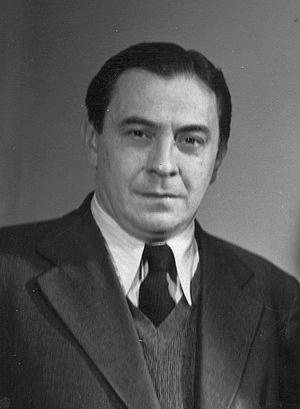
Géza von Bolváry est un réalisateur, scénariste, acteur et metteur en scène hongrois, né Géza Maria von Bolváry-Zahn à Budapest le 26 décembre 1897, mort à Altenbeuern le 10 août 1961.